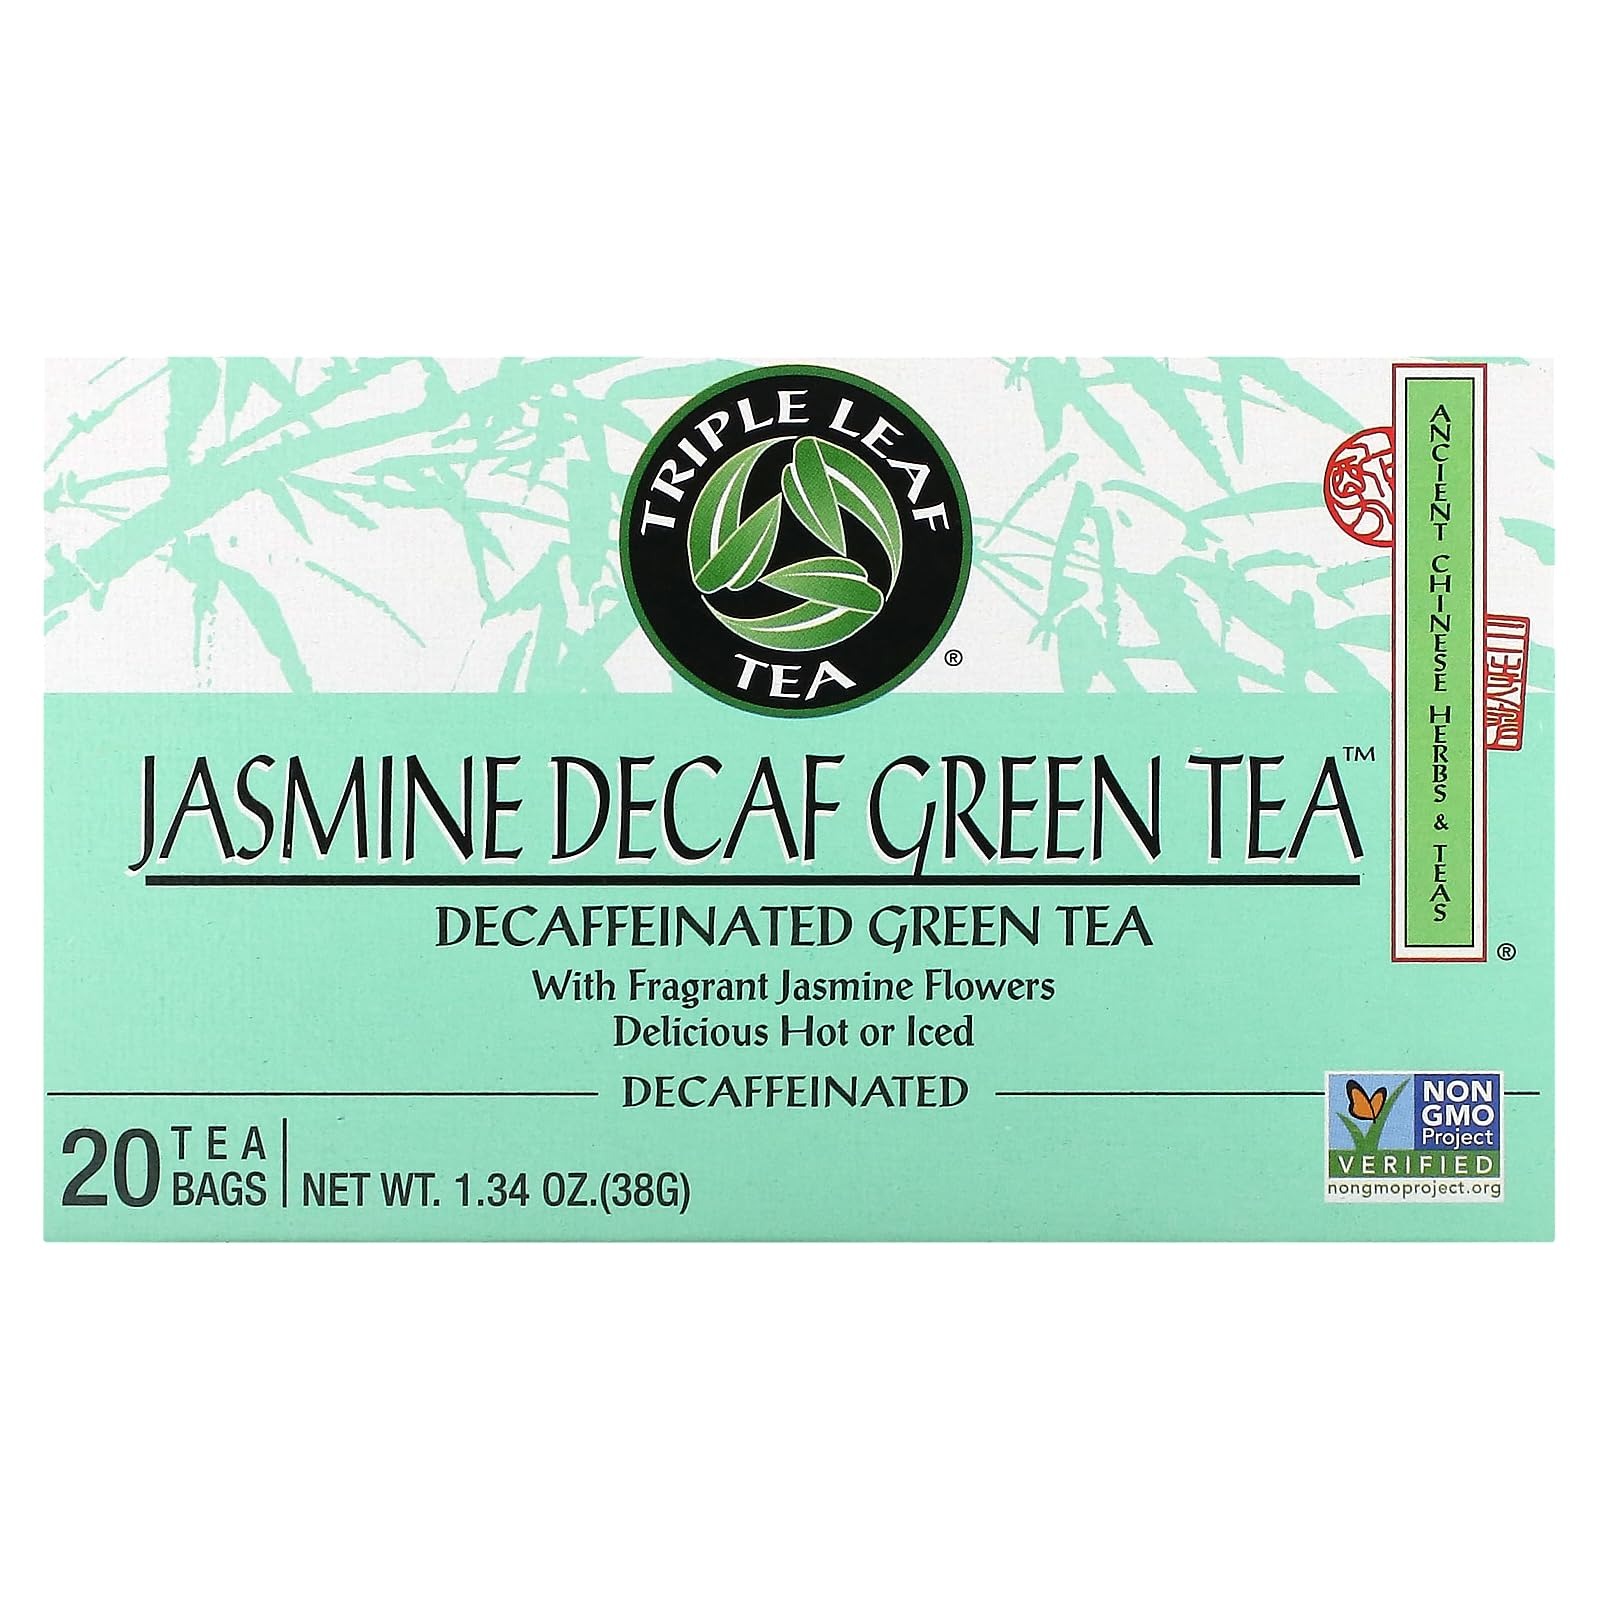
Item Name: Decaf Tea; Jasmine Green
Value: 20.0
Unit: Count

Price: 36.52